Massage

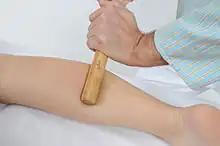
Calf massage with a bamboo massage tool.

Known in Thailand as "Nuat phaen boran", meaning "ancient/traditional massage", traditional Thai massage is generally based on a combination of Indian and Chinese traditions of medicine.